Sikorski Memorial

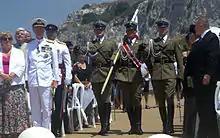
Dedication of the new memorial on 4 July 2013, with Vice Admiral Sir Adrian Johns at front left

The memorial originally consisted of a plaque, dedicated in January 1945, that was placed at the east end of the runway of what was then RAF North Front (and is now RAF Gibraltar / Gibraltar International Airport). The text of the plaque reads: